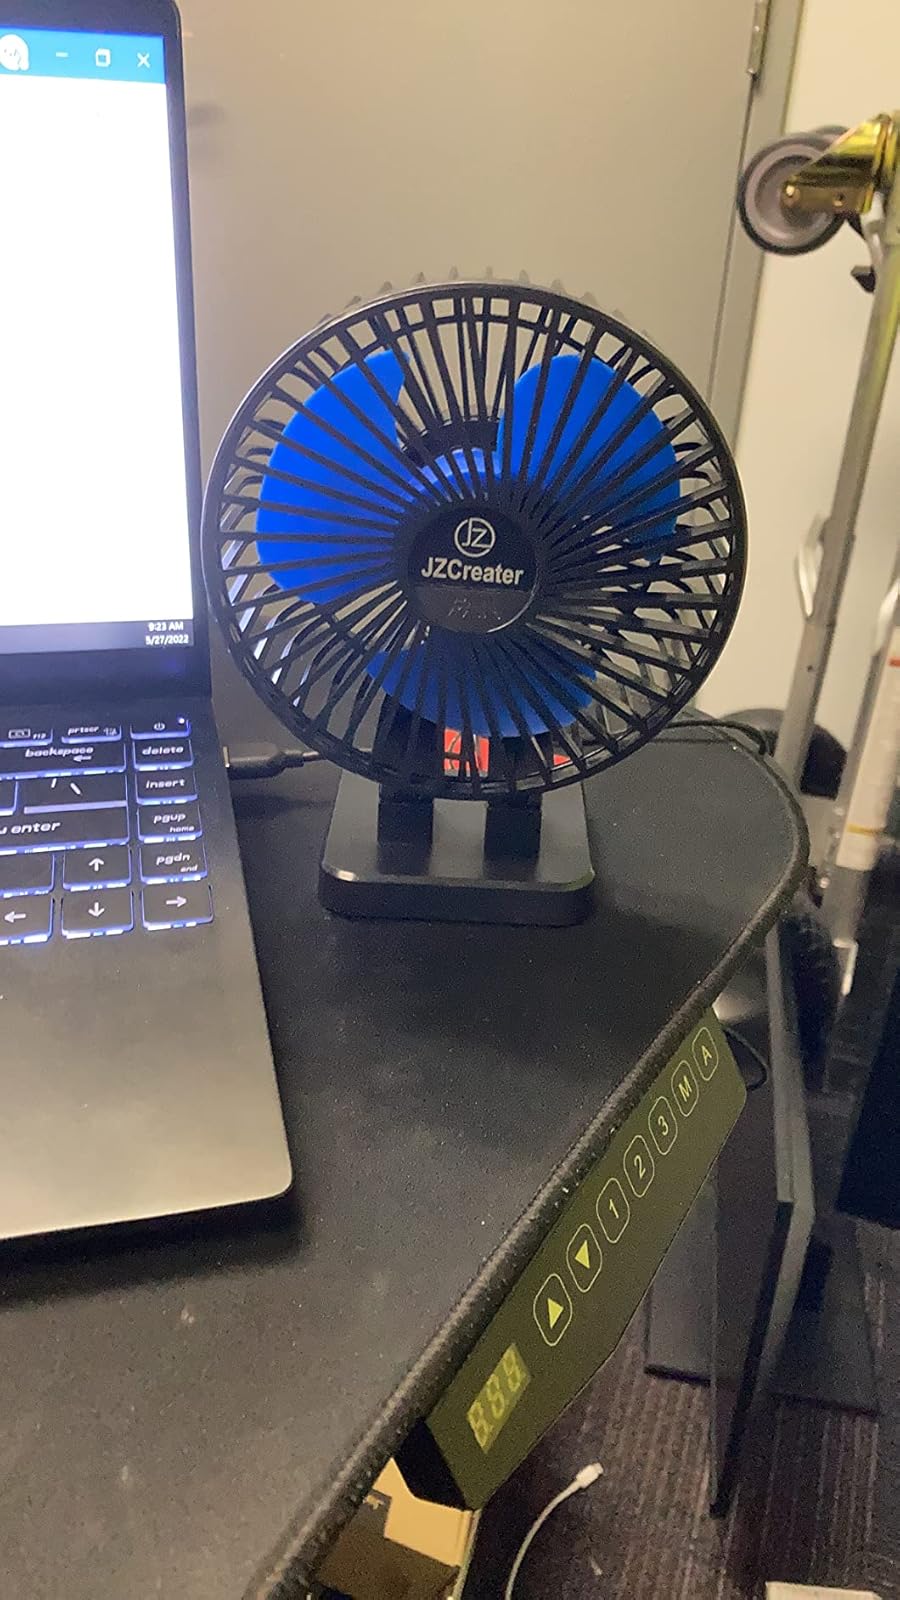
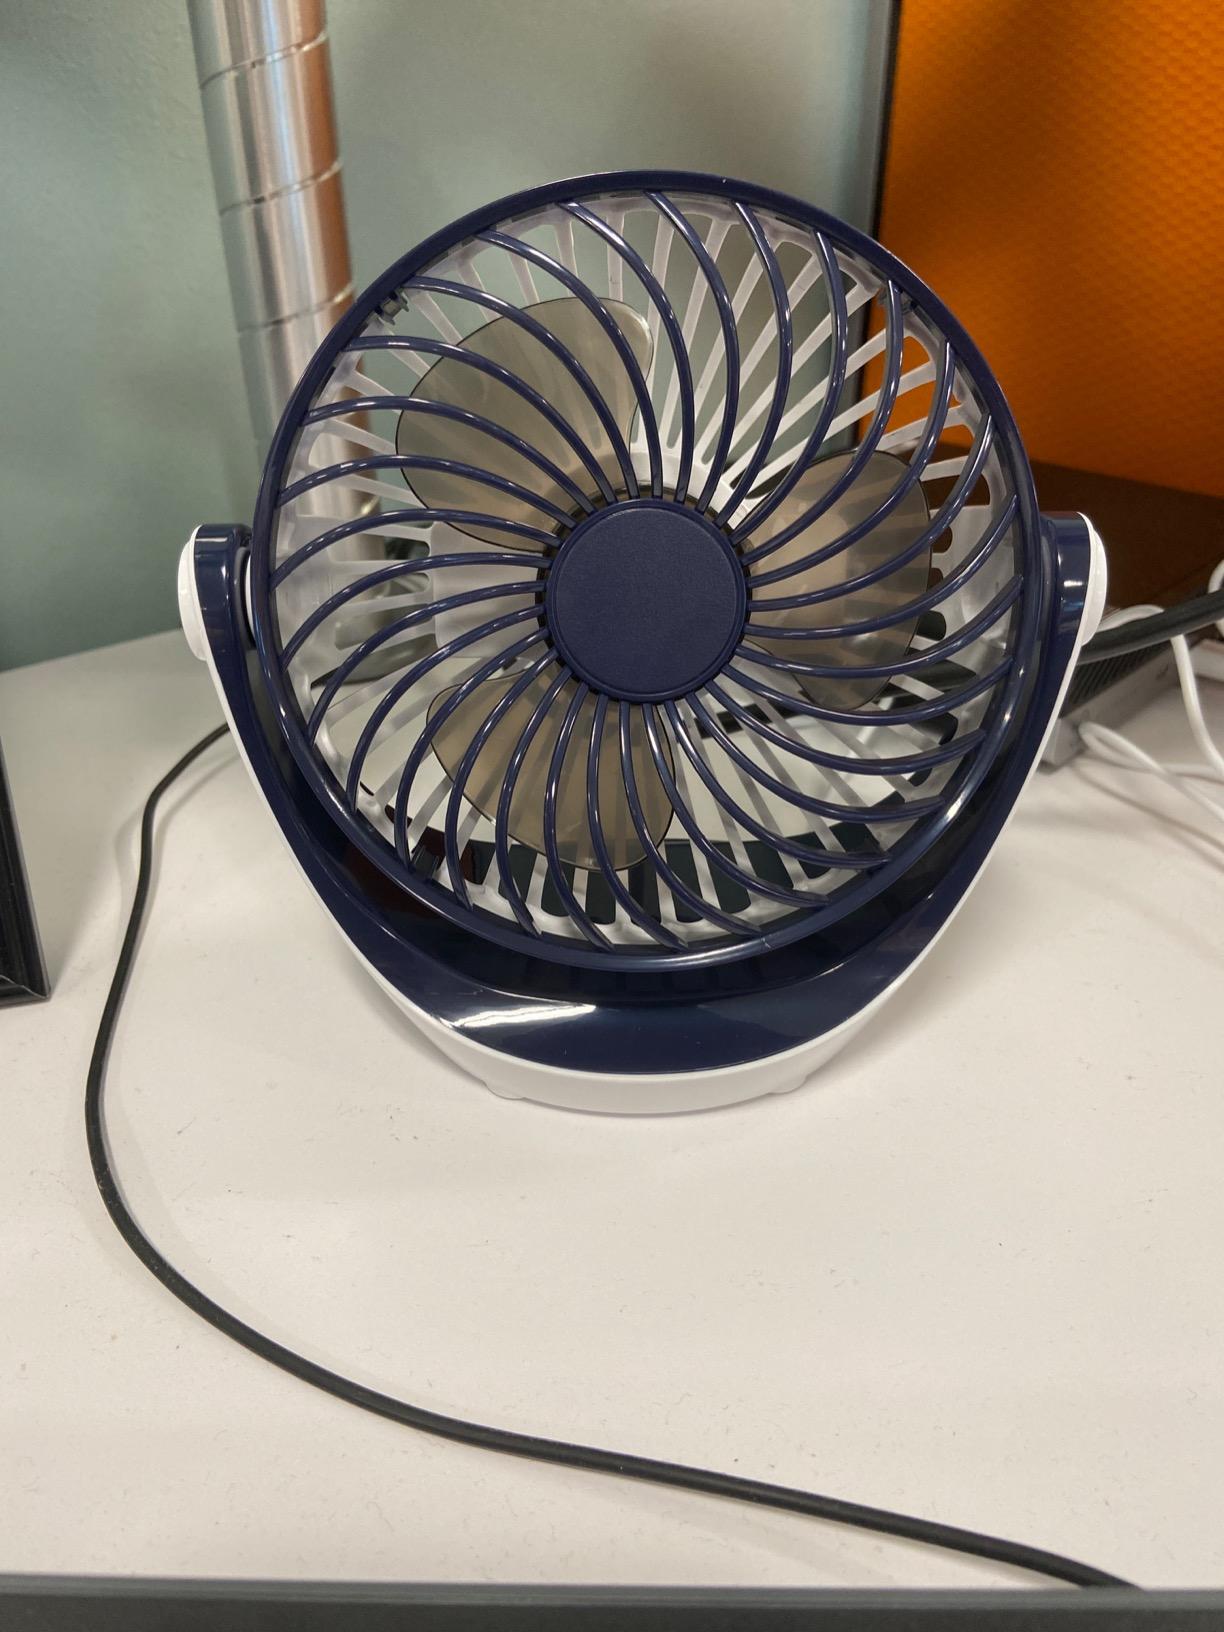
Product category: fan
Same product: no